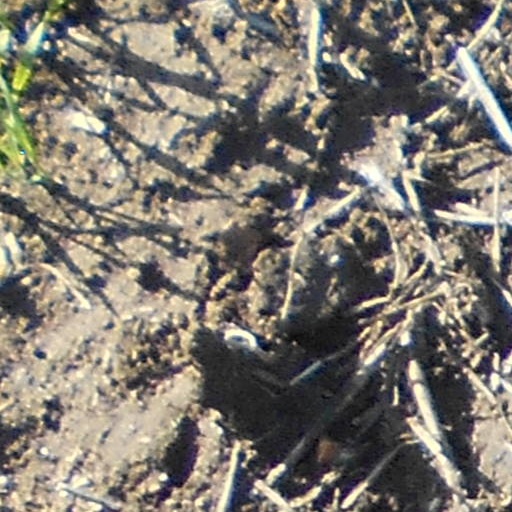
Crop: wheat